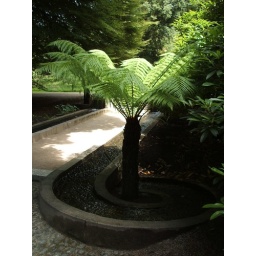
Palm tree in water swirl at Holker Hall